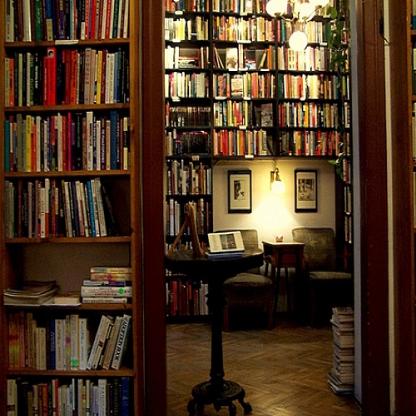
Scene: Indoor